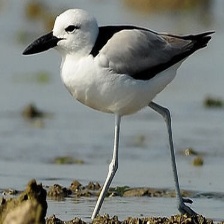
Species: CRAB PLOVER
Scientific name: DROMAS ARDEOLA